Oriundo

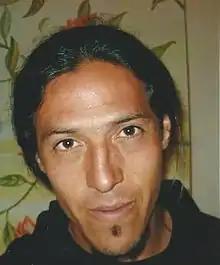
Mauro Camoranesi was born in Argentina and played for Italy due to his ancestry. In 2006, he won the World Cup held in Germany with the Italy national team.

The Italian Americans who "returned" to Italy in the 1920s and '30s were known as "rimpatriati" ("repatriated people"). In Fascist Italy, they automatically had dual citizenship and had no need to undergo naturalization. Vittorio Pozzo, manager of the Italy national team, selected several for the victorious 1934 FIFA World Cup side. He rebutted critics of this policy by saying "if they can die for Italy, they can play for Italy", a reference to conscription. Enrique Guaita, Scopelli and Stagnaro tried to leave for France to avoid being called up for the Abyssinian campaign in 1936.